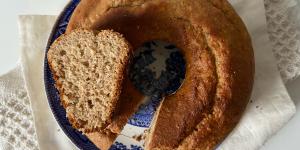
budin de banana y avena facil y rapido